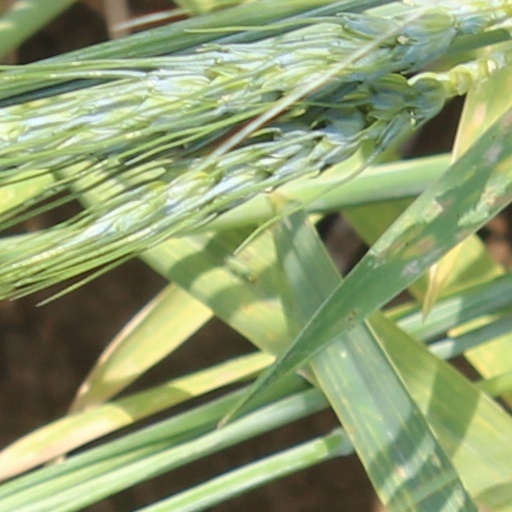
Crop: wheat